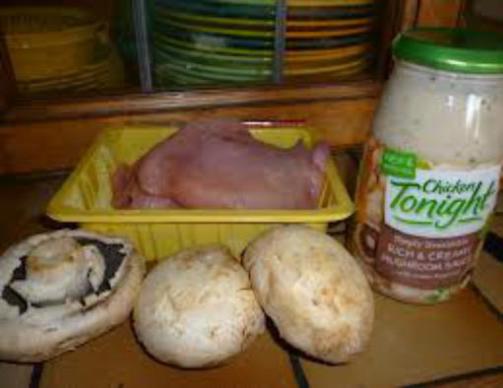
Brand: chicken tonight
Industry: Food